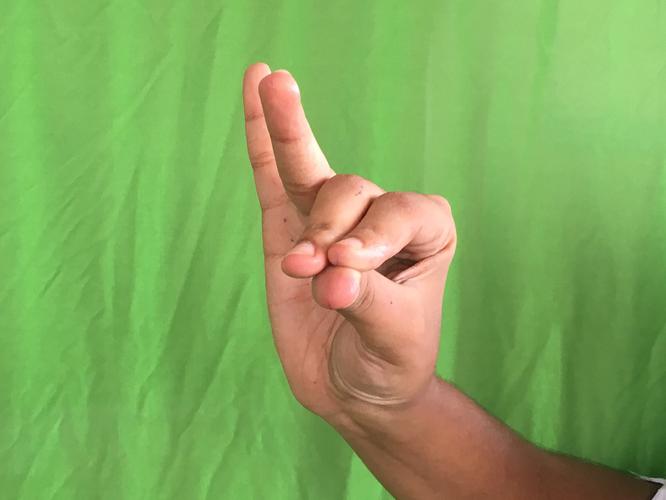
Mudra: Katakamukha_1
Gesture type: single_hand